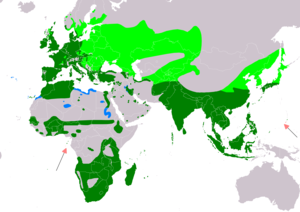
Aire de répartion de Gallinula chloropus selon l'IUCN version 2019-2